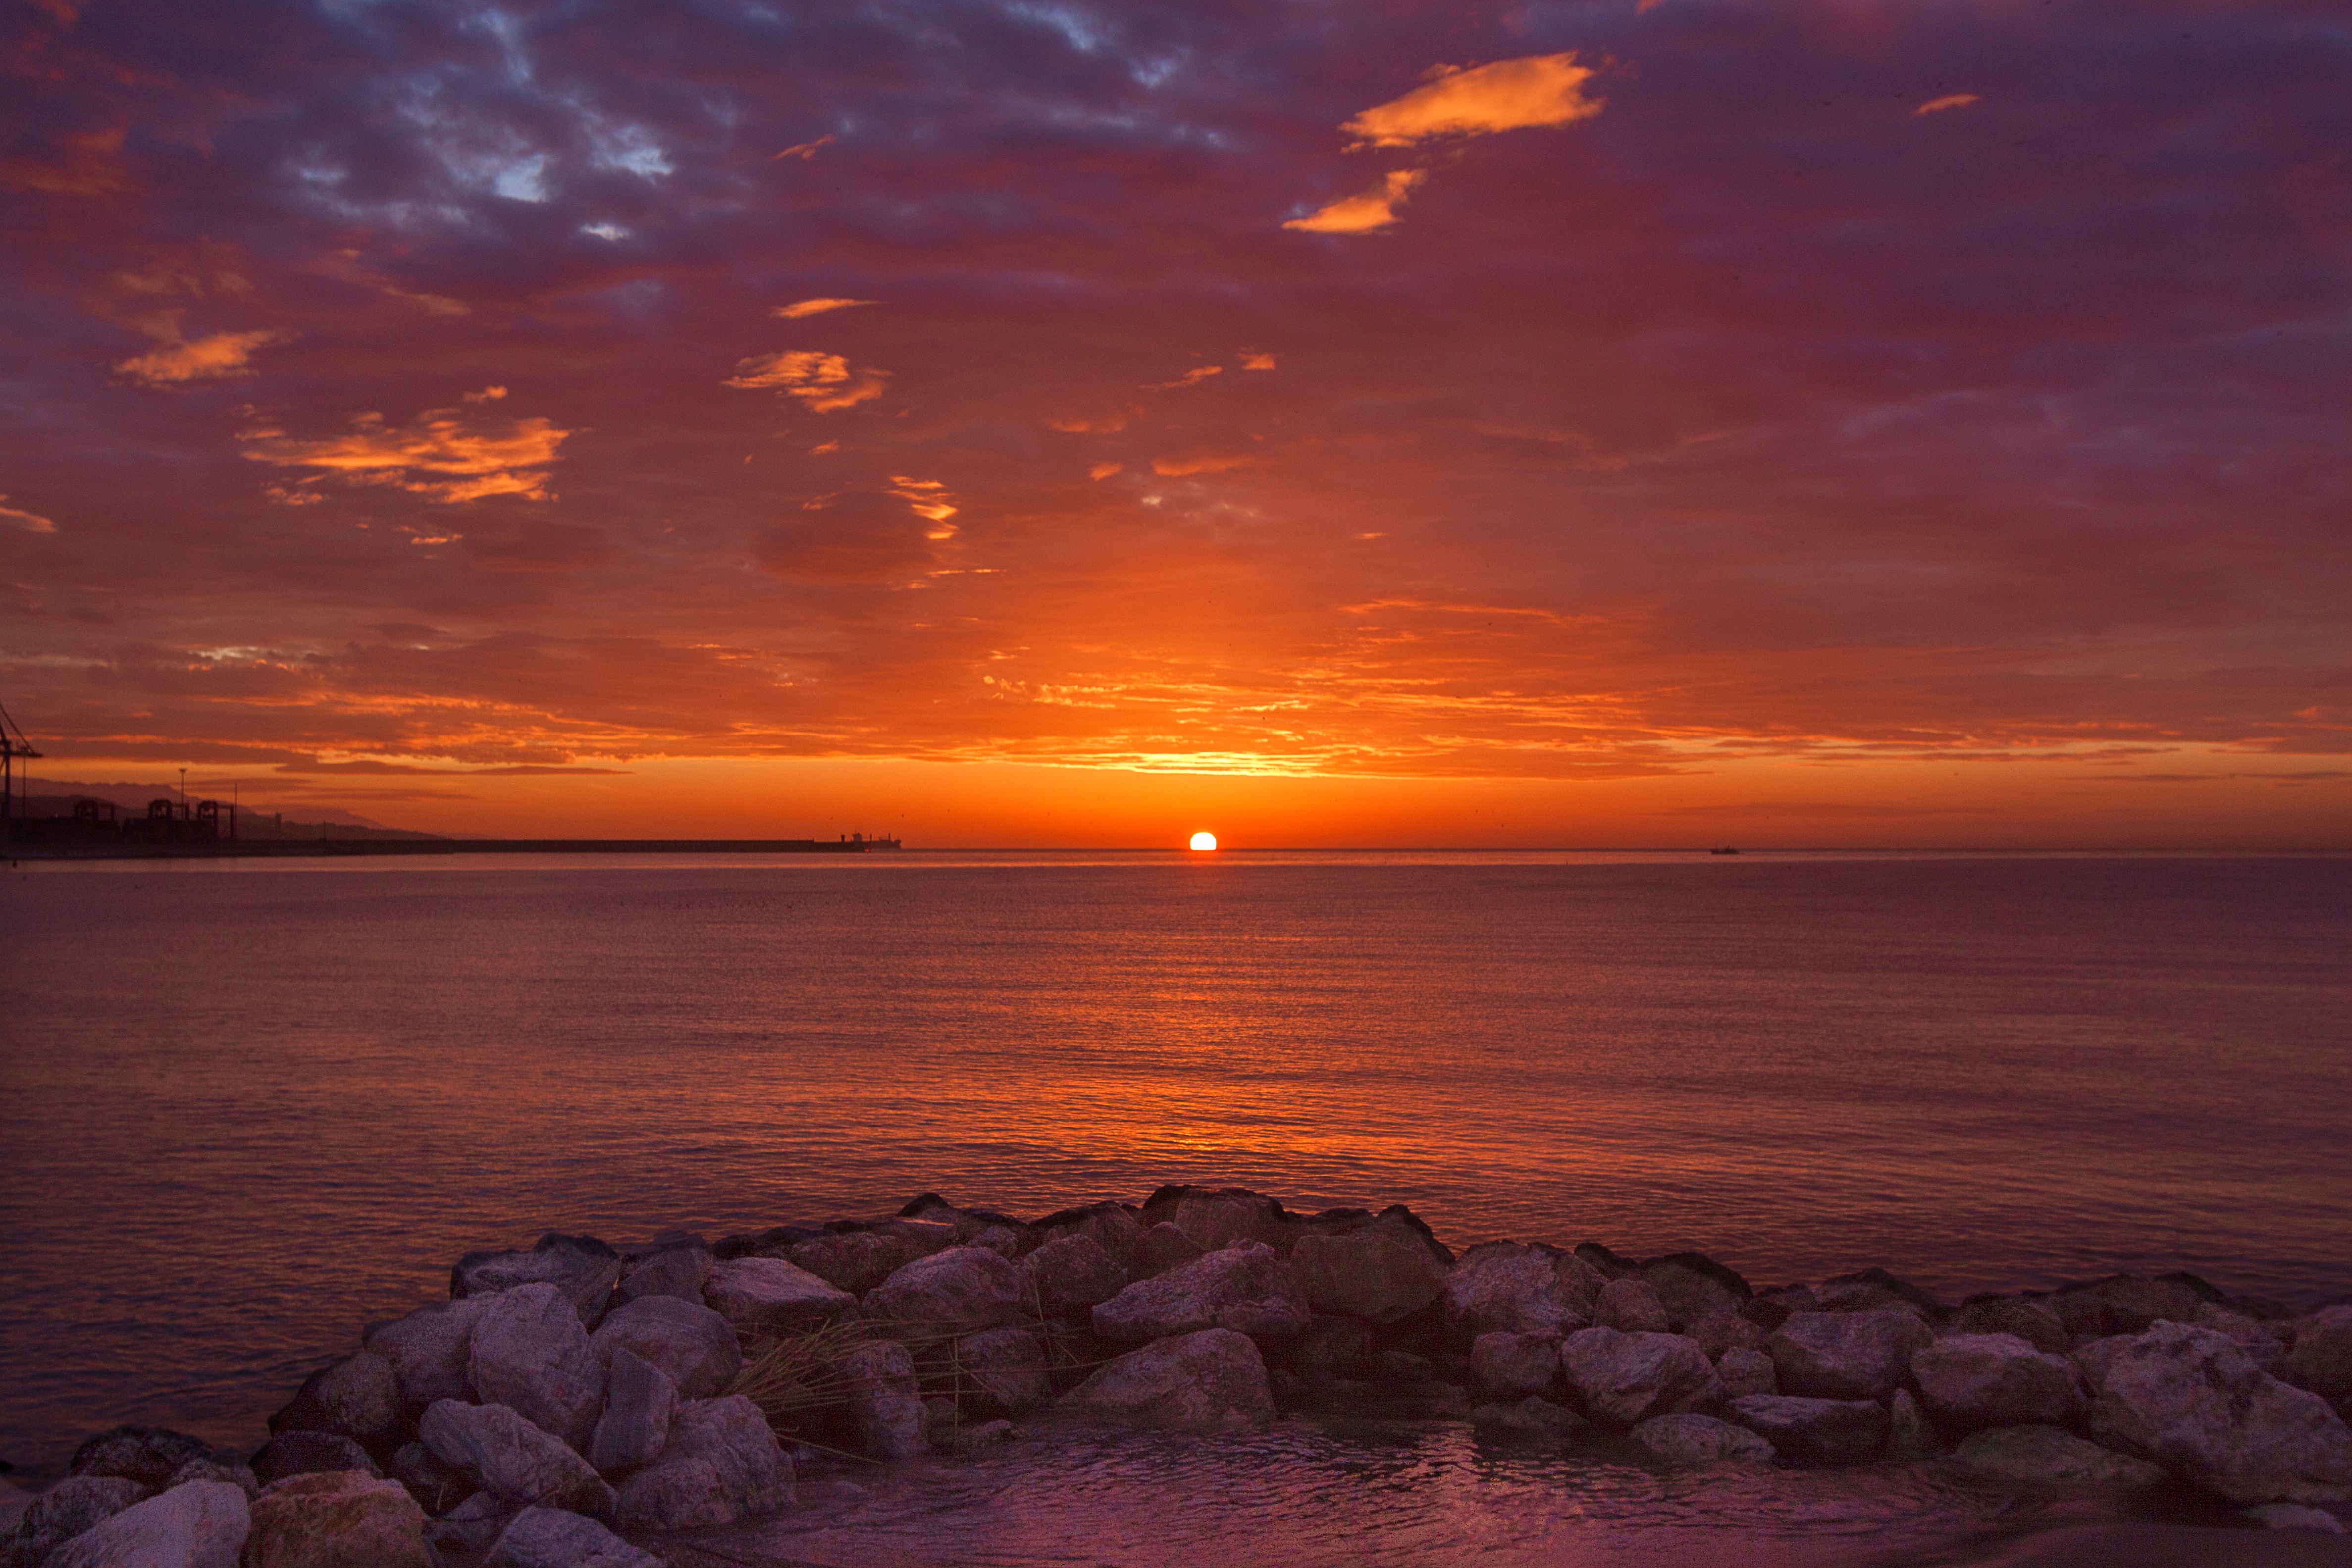
beach, sea, coast, ocean, horizon, cloud, sky, sunrise, sunset, morning, shore, wave, dawn, dusk, evening, afterglow, wind wave, red sky at morning